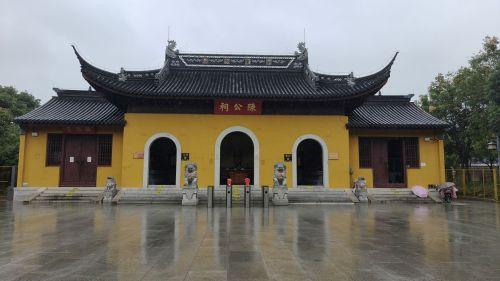
地标名称：苏州工业园区积善寺
所在城市：苏州市·吴中区